Avon (publisher)

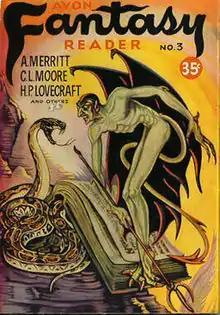
"Avon Fantasy Reader" is one of several digest-format paperbacks that were once published by Avon.

Avon Books was founded in 1941 by the American News Company (ANC) to create a rival to Pocket Books. They hired brother and sister Joseph Meyers and Edna Meyers Williams to establish the company. ANC bought out J.S. Ogilvie Publications, a dime novel publisher partly owned by both the Meyers, and renamed it "Avon Publications". They also got into comic books. "The early Avons were somewhat similar in appearance to the existing paperbacks of Pocket Books, resulting in an immediate and largely ineffective lawsuit by that company. Despite this superficial similarity, though, from early on Meyers differentiated Avon by placing an emphasis on popular appeal rather than loftier concepts of literary merit." The first 40 titles were not numbered. First editions of the first dozen or so have front and rear endpapers with an illustration of a globe. The emphasis on "popular appeal" led Avon to publish ghost stories, sexually-suggestive love stories, fantasy novels and science fiction in its early years, which were far removed in audience appeal from the somewhat more literary Pocket Books competition.